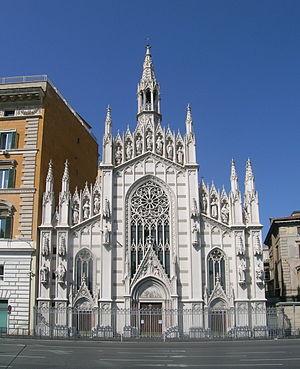
L'église Sacro Cuore del Suffragio est une église romaine dédiée au Sacré-Cœur située dans le rione de Prati et confiée aux Missionnaires du Sacré-Cœur de Jésus. Elle est connue sous le surnom de petite cathédrale de Milan pour son riche style néo-gothique.